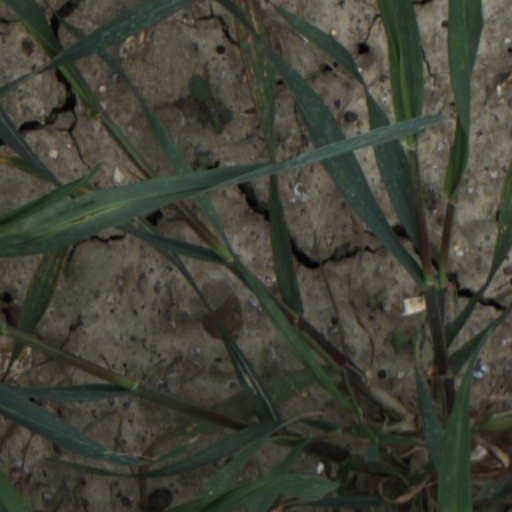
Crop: wheat